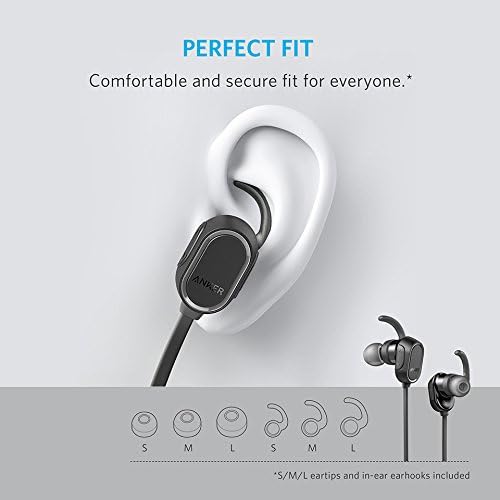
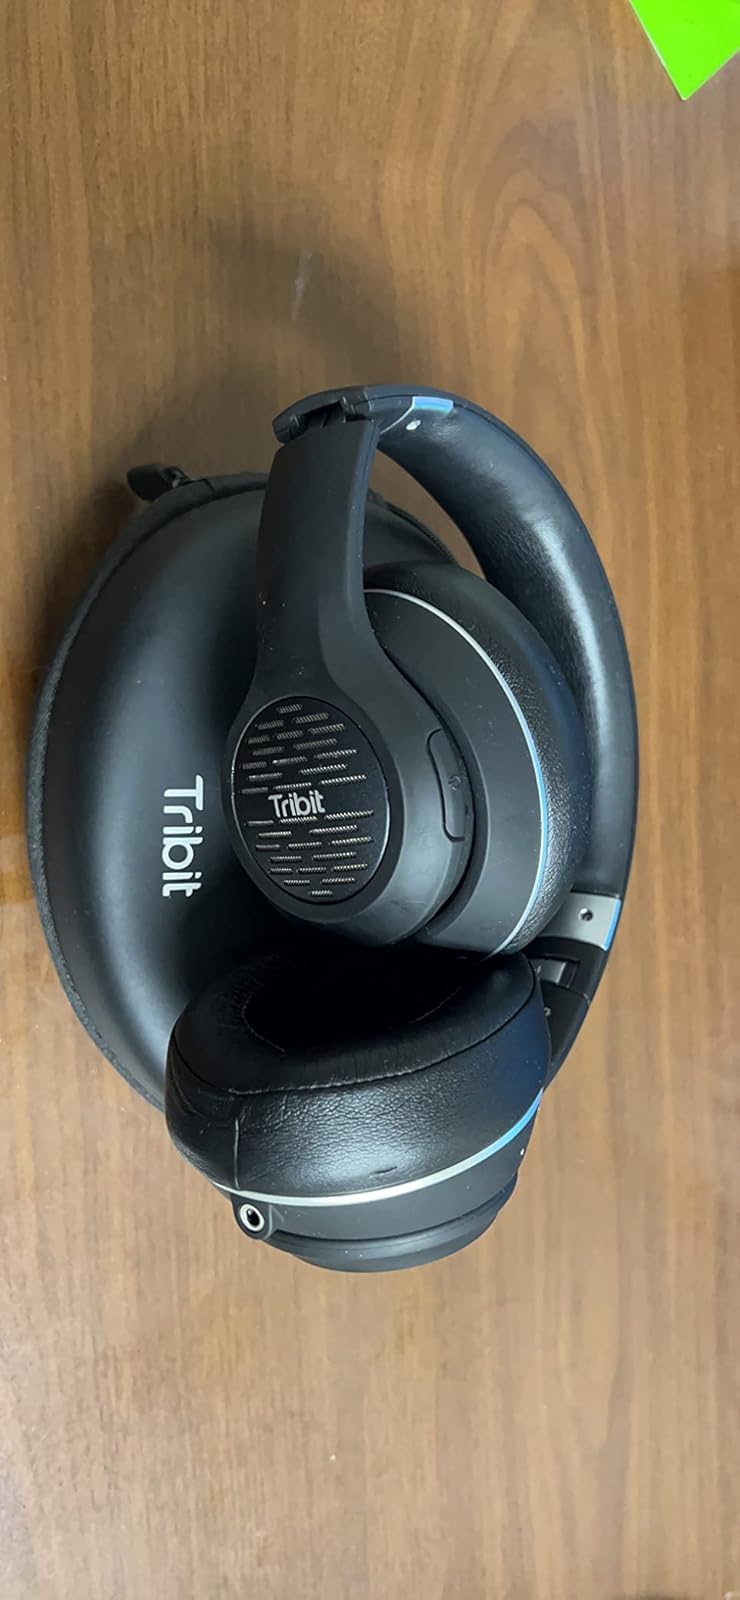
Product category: headphones
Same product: no